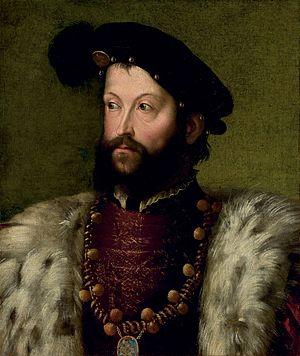
Hercule II d'Este est le quatrième duc de Ferrare, Modène et Reggio.